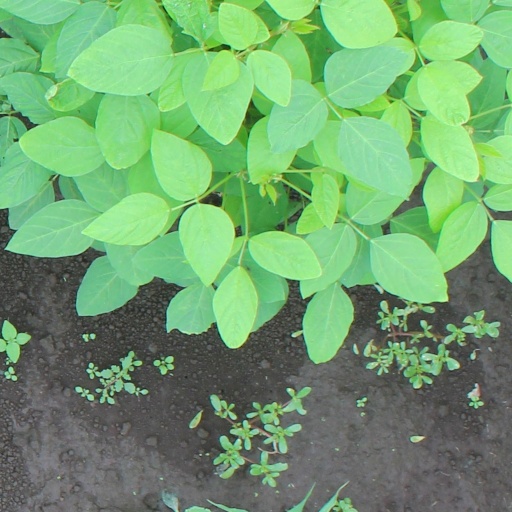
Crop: soybean